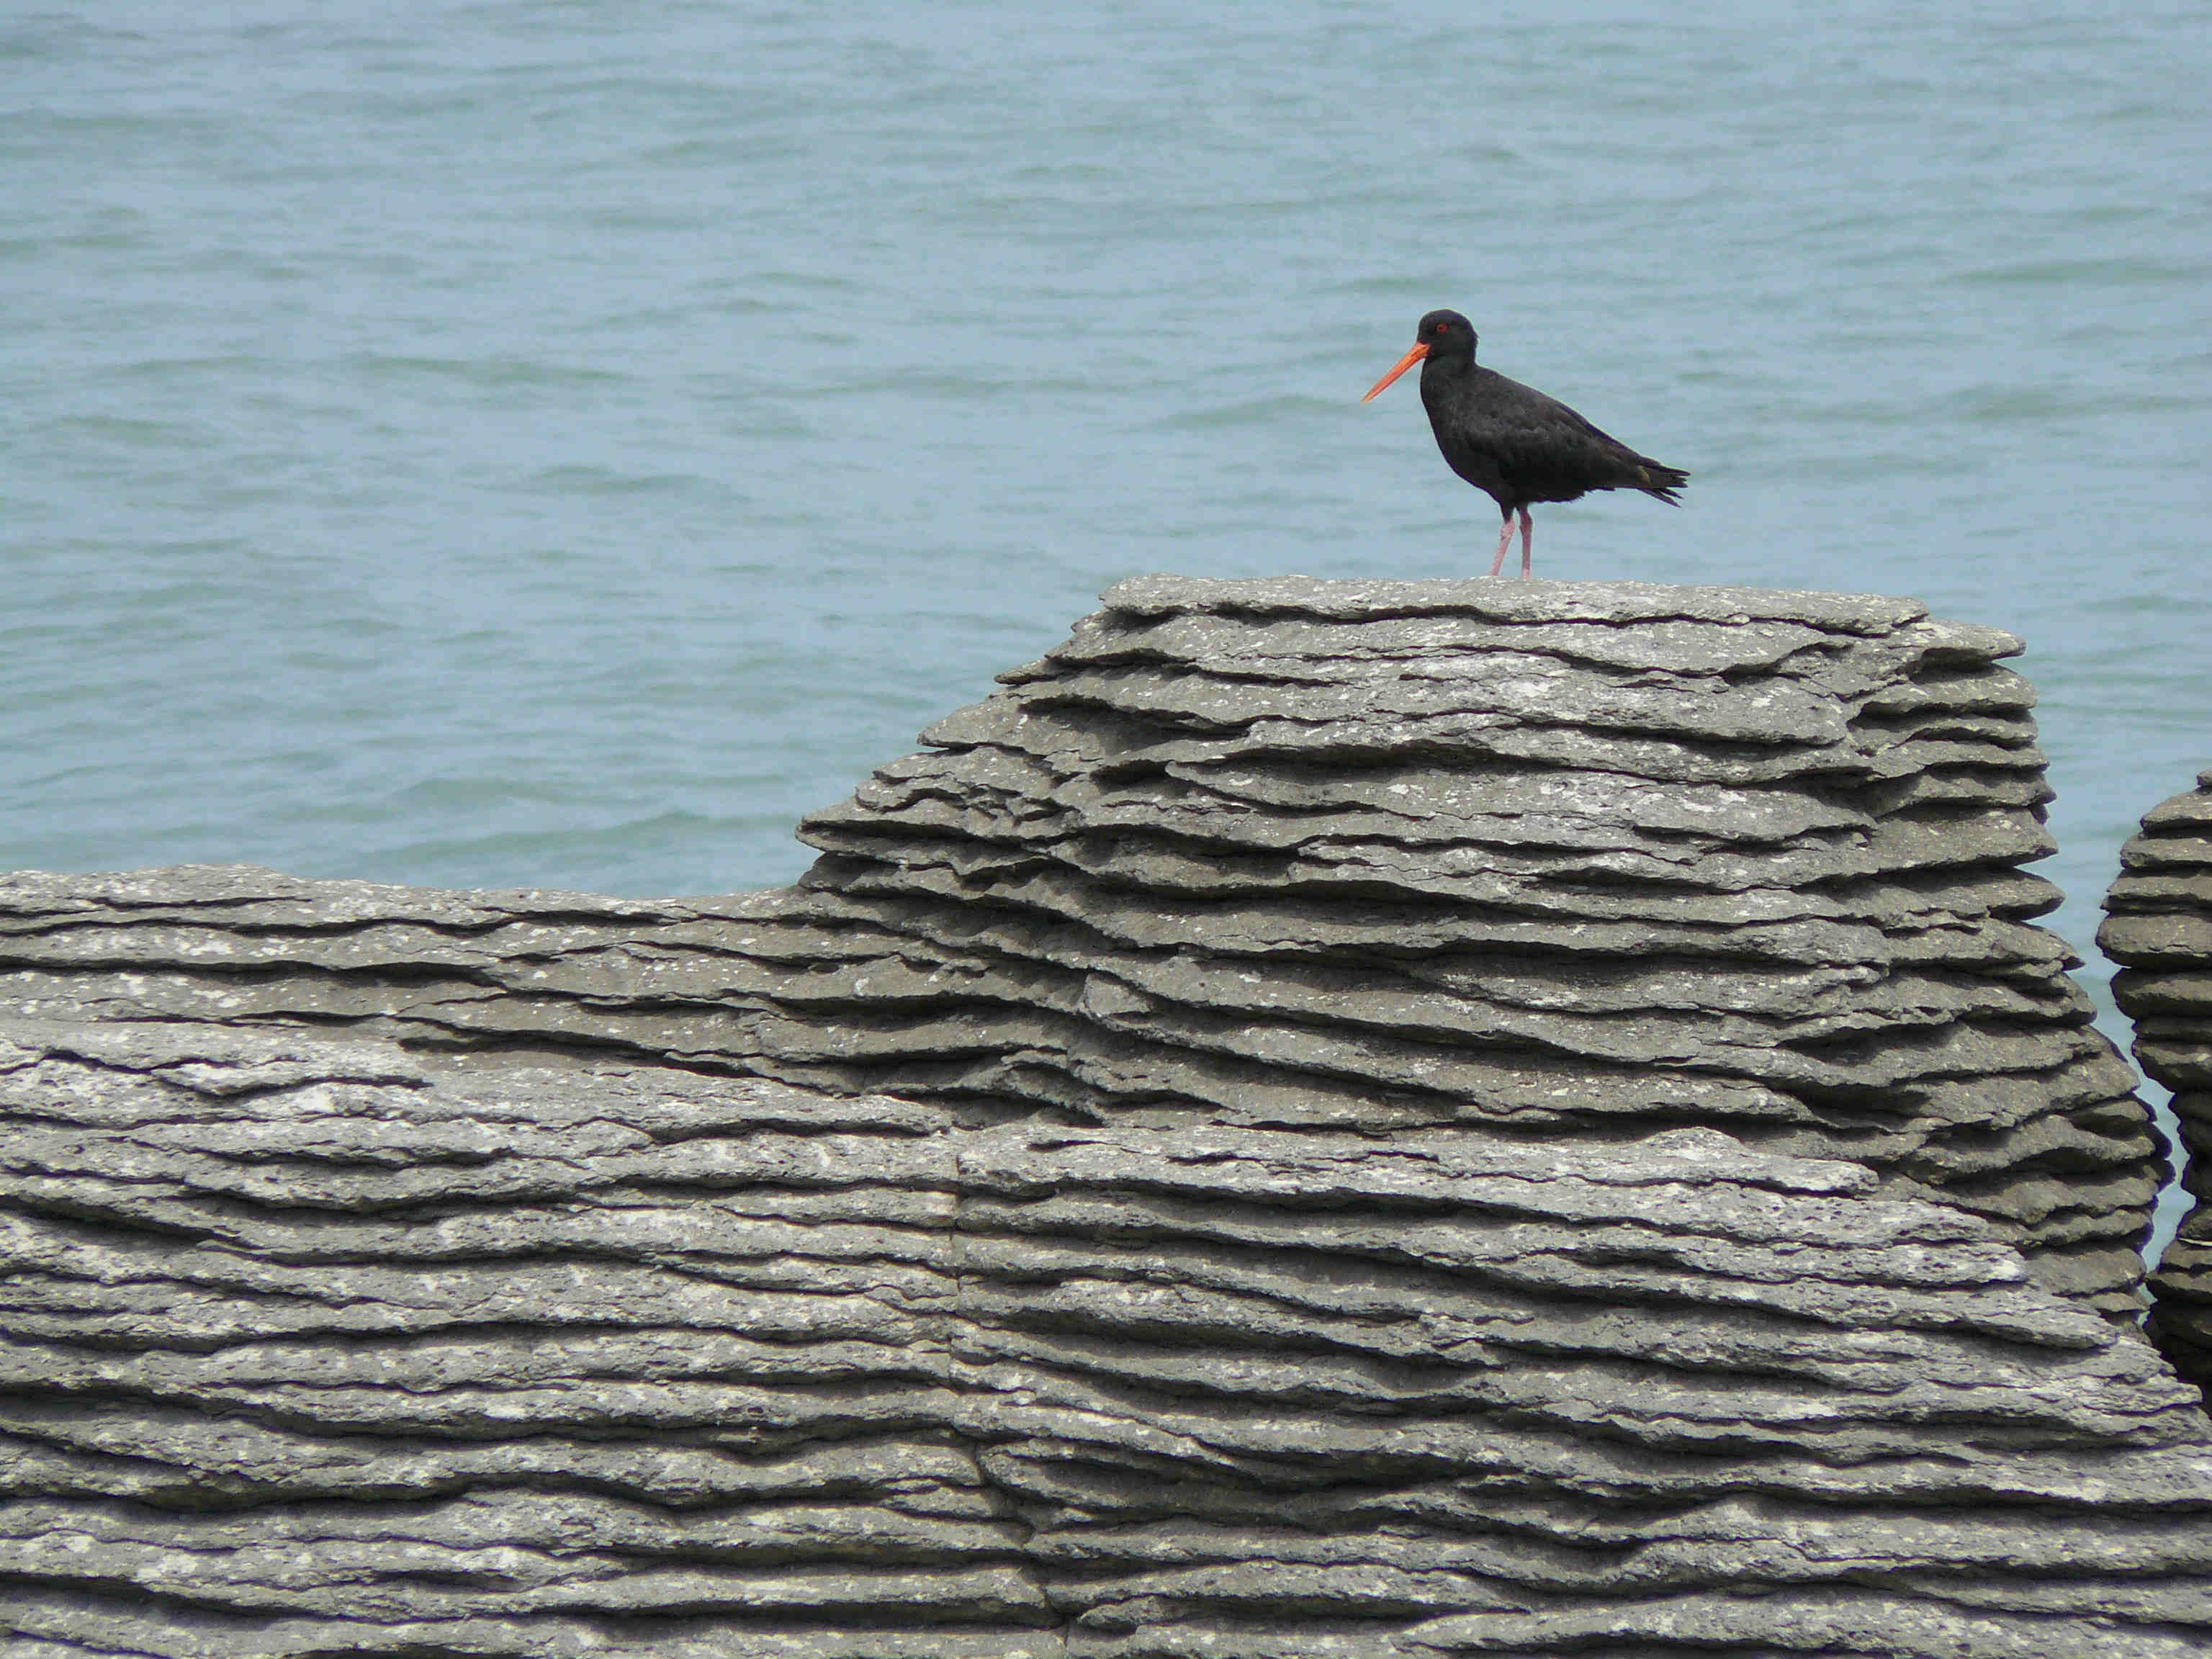
nature, sea, bird, beak, seabird, wildlife, rock, ciconiiformes, coast, shorebird